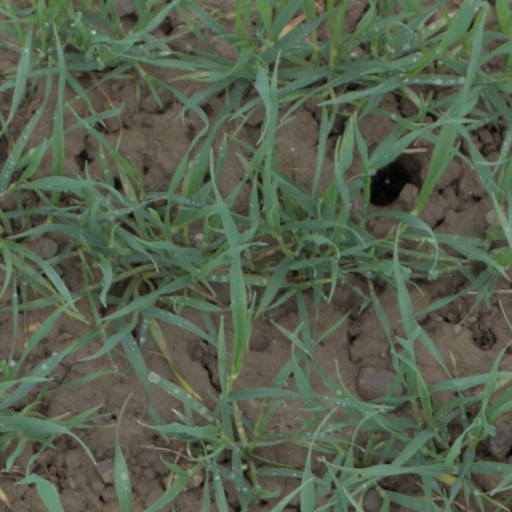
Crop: wheat